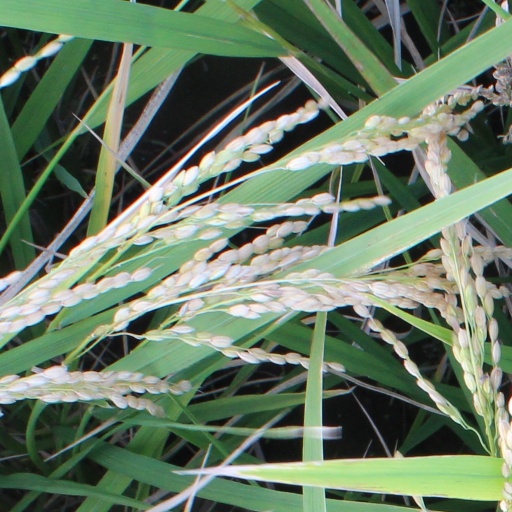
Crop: rice